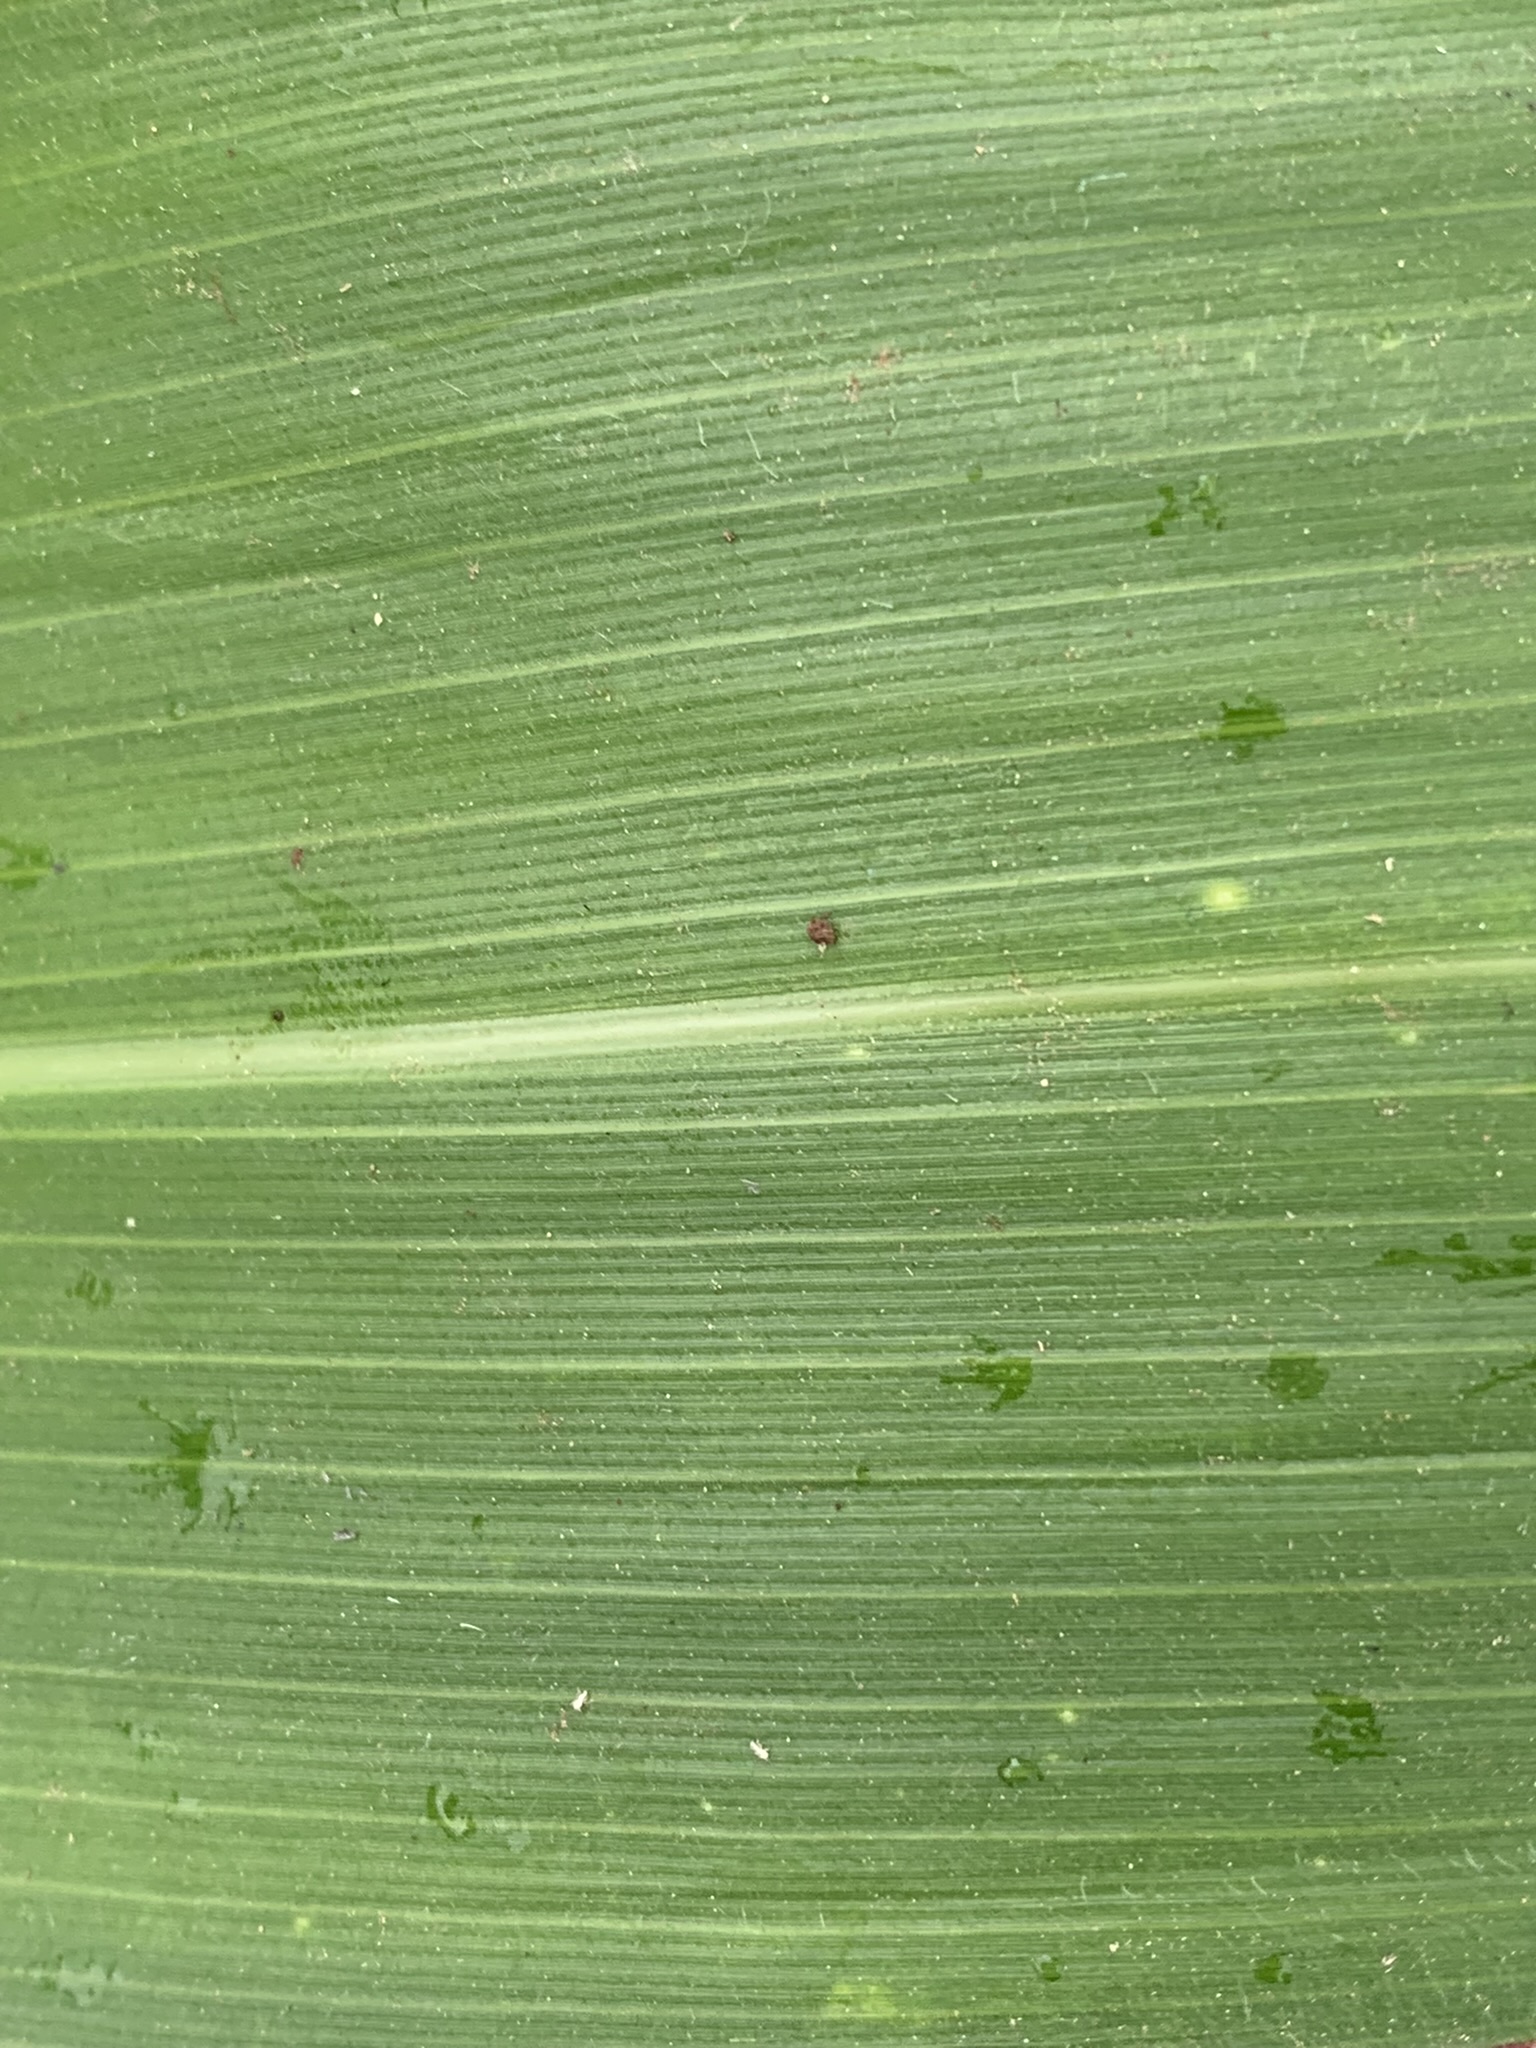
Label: Healthy